Edward N. Hall

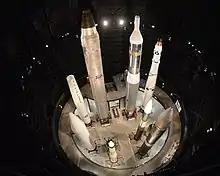
Missile gallery at the National Museum of the United States Air Force. At top left is a Thor missile, then (clockwise) Titan II, Titan I, Thor-Agena and Minuteman III.

On 22 May 1950, Hall returned to the WADC as the assistant chief of the Non-Rotating Engine Branch of the Power Plant Laboratory, which was responsible for rockets and ramjets. He participated in the development of solid and liquid rocket power plants. He worked with Rocketdyne to develop a more powerful engine than the one used in the V-2, providing USAF funding for the project. The resulting engine had of thrust, but was neither as powerful nor as reliable as Hall wanted. Nonetheless, it saw service in the Army's Redstone missile, which had its first launch in 1953. He pursued the development of a larger rocket engine, diverting funds intended for the development of the Navaho cruise missile, which Hall regarded as impractical owing to the limitations of the inertial navigation systems of the day.